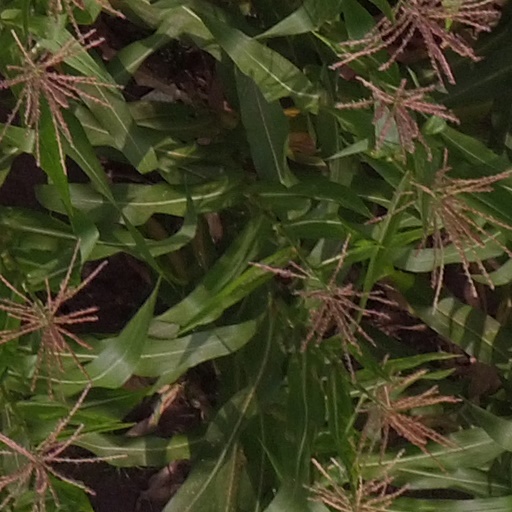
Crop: maize; corn